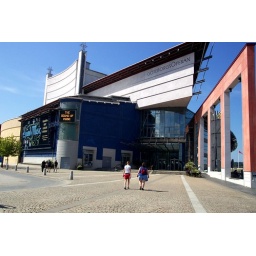
An odd looking opera house in Goteborg Sweeden. The guide book said it's intended to look like a ship.